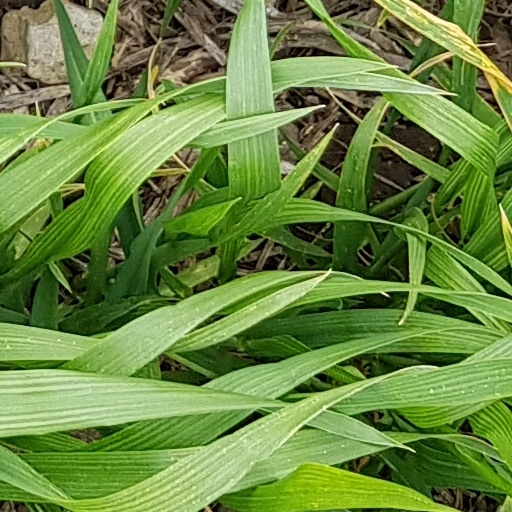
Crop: wheat